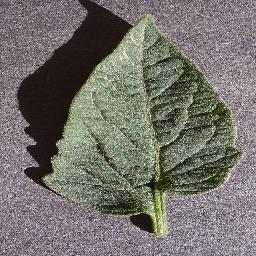
Label: Tomato___healthy